Corn Exchange, Saffron Walden

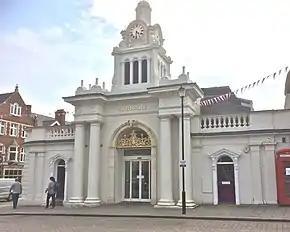
Corn Exchange, Saffron Walden

The Corn Exchange is a commercial building in the Market Place in Saffron Walden, Essex, England. The structure, which is currently used as a library, is a Grade II listed building.